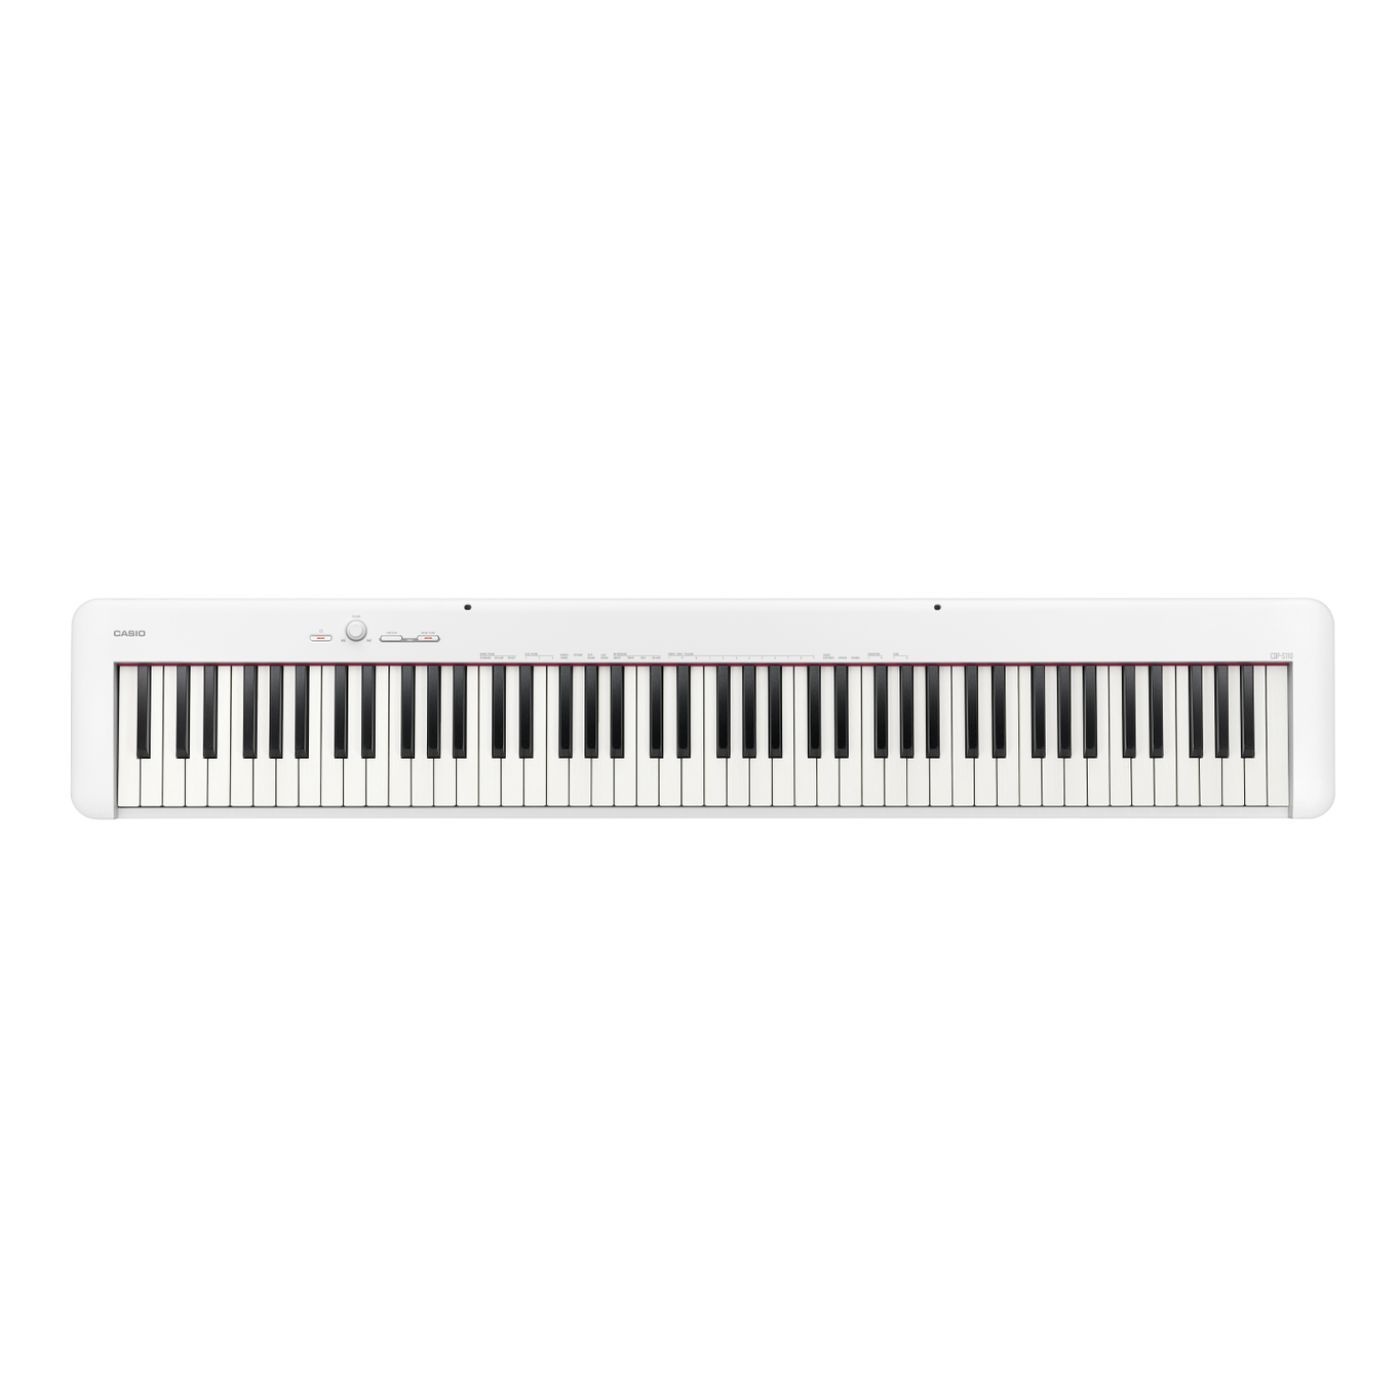
Casio CDP-S110WE Digital Piano - White
The Casio CDP-S110WE is ideal entry level digital piano. Featuring 88 keys and equipped with a full-fledged touch scaling hammer action II keyboard. Weighing only 10.5 kg, with a slim body depth of 232 mm, the CDP-S110 is lightweight and perfect for any situation. Features Number of Keys: 88 Key Structure: Scaled Hammer Action Keyboard Ⅱ Key Sensitivity: 3 Degrees Key Sensitivity adjustment, tone off Polyphony (max): 64 Number of Internal Tones: 10 Layer: Yes Sound Mode Hall Simulator / Reverb: Reverb 4 Chorus: 4 Demo Songs: 2 Application Link: Chordana Play for Piano ver.2.4 Metronome: beat from 0 to 9; tempo range: 20 - 255 Pedals: Internal: SP-3 Transpose: -12 subtones 0 - +12 subtones Tuning Control: A4 = 415.5 Hz to 440.0 Hz to 465.9 Hz Others: Auto Power Off MIDI: Yes 1,322 x 232 x 99mm Weight: 10.5 kg Pedal (SP-3), Music Stand, AC Adapter (AD-A12150LW)
Brand: Casio
Category: Arts & Entertainment > Hobbies & Creative Arts > Musical Instruments > Electronic Musical Instruments > Musical Keyboards